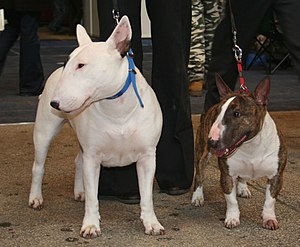
Bullterrier
Den engelske bullterrier er kraftigt bygget, muskuløs, meget harmonisk og energisk, med et intenst, beslutsomt og intelligent udtryk. Det, der i dag eksteriørmæssigt kendetegner racen bedst, er downface og ægformet hoved.